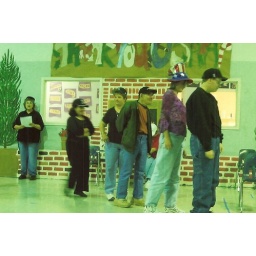
The black people in line for the bus